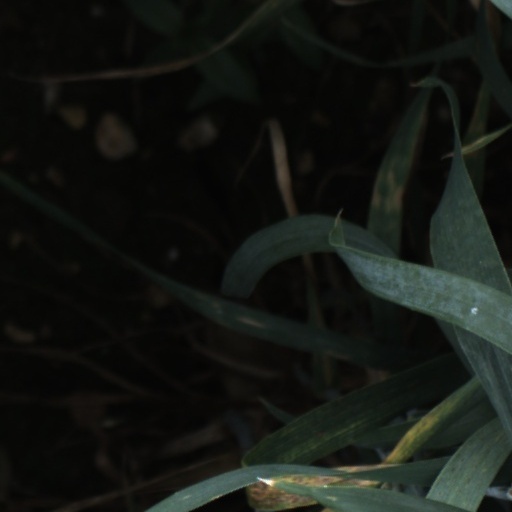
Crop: wheat